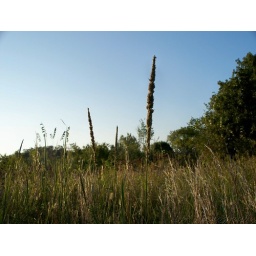
Wild grass out in the field